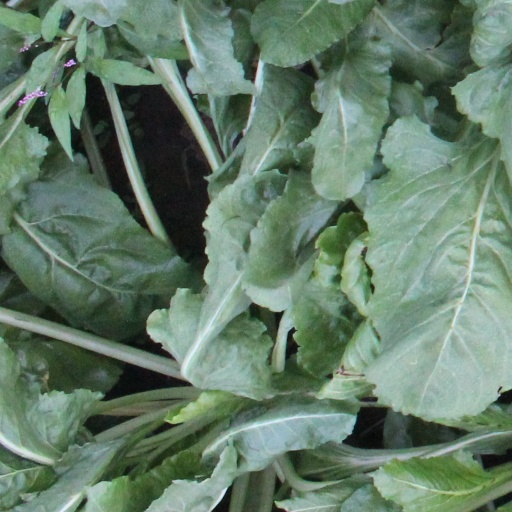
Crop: sugar beet